Aurelio Arteta

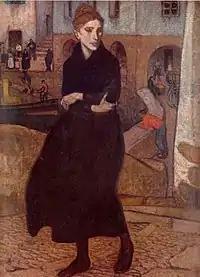
Fisherwoman at the Port (1915)

In 1924, he was appointed Director of the Bilbao Fine Arts Museum, but resigned three years later after the city of Bilbao censured some of his acquisitions. Spain's intellectuals came to his support which eventually led to a general criticism of cultural policies under the Primo de Rivera régime. He continued to exhibit and won several awards.